Saab 900

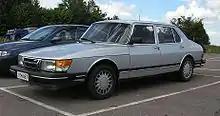
1985 Saab 900CD

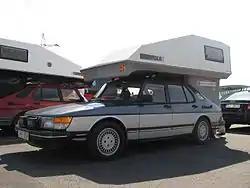

In the mid-1980s, the president of Saab-Scania of America (U.S. importer owned by Saab AB), Robert J. Sinclair, suggested a convertible version to increase sales. The first prototype was built by ASC, American Sunroof Company (now American Specialty Cars). Similarly, Lynx Motors International Ltd produced two cars, just prior to the official 1986 launch.